Lockgate Mill

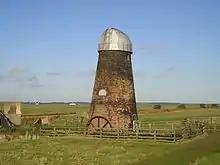
Lockgate Mill

Lockgate Mill also referred to locally and historically as Freethorpe Mill, 'Banham's Black Mill' and 'Duffel's Mill' is a windpump located on the Halvergate Marshes in the detached parish of Freethorpe within The Broads in the English county of Norfolk. It is approximately west of Great Yarmouth, and north-east of Berney Arms on the northern edge of Breydon Water. The structure is a Grade II listed building.